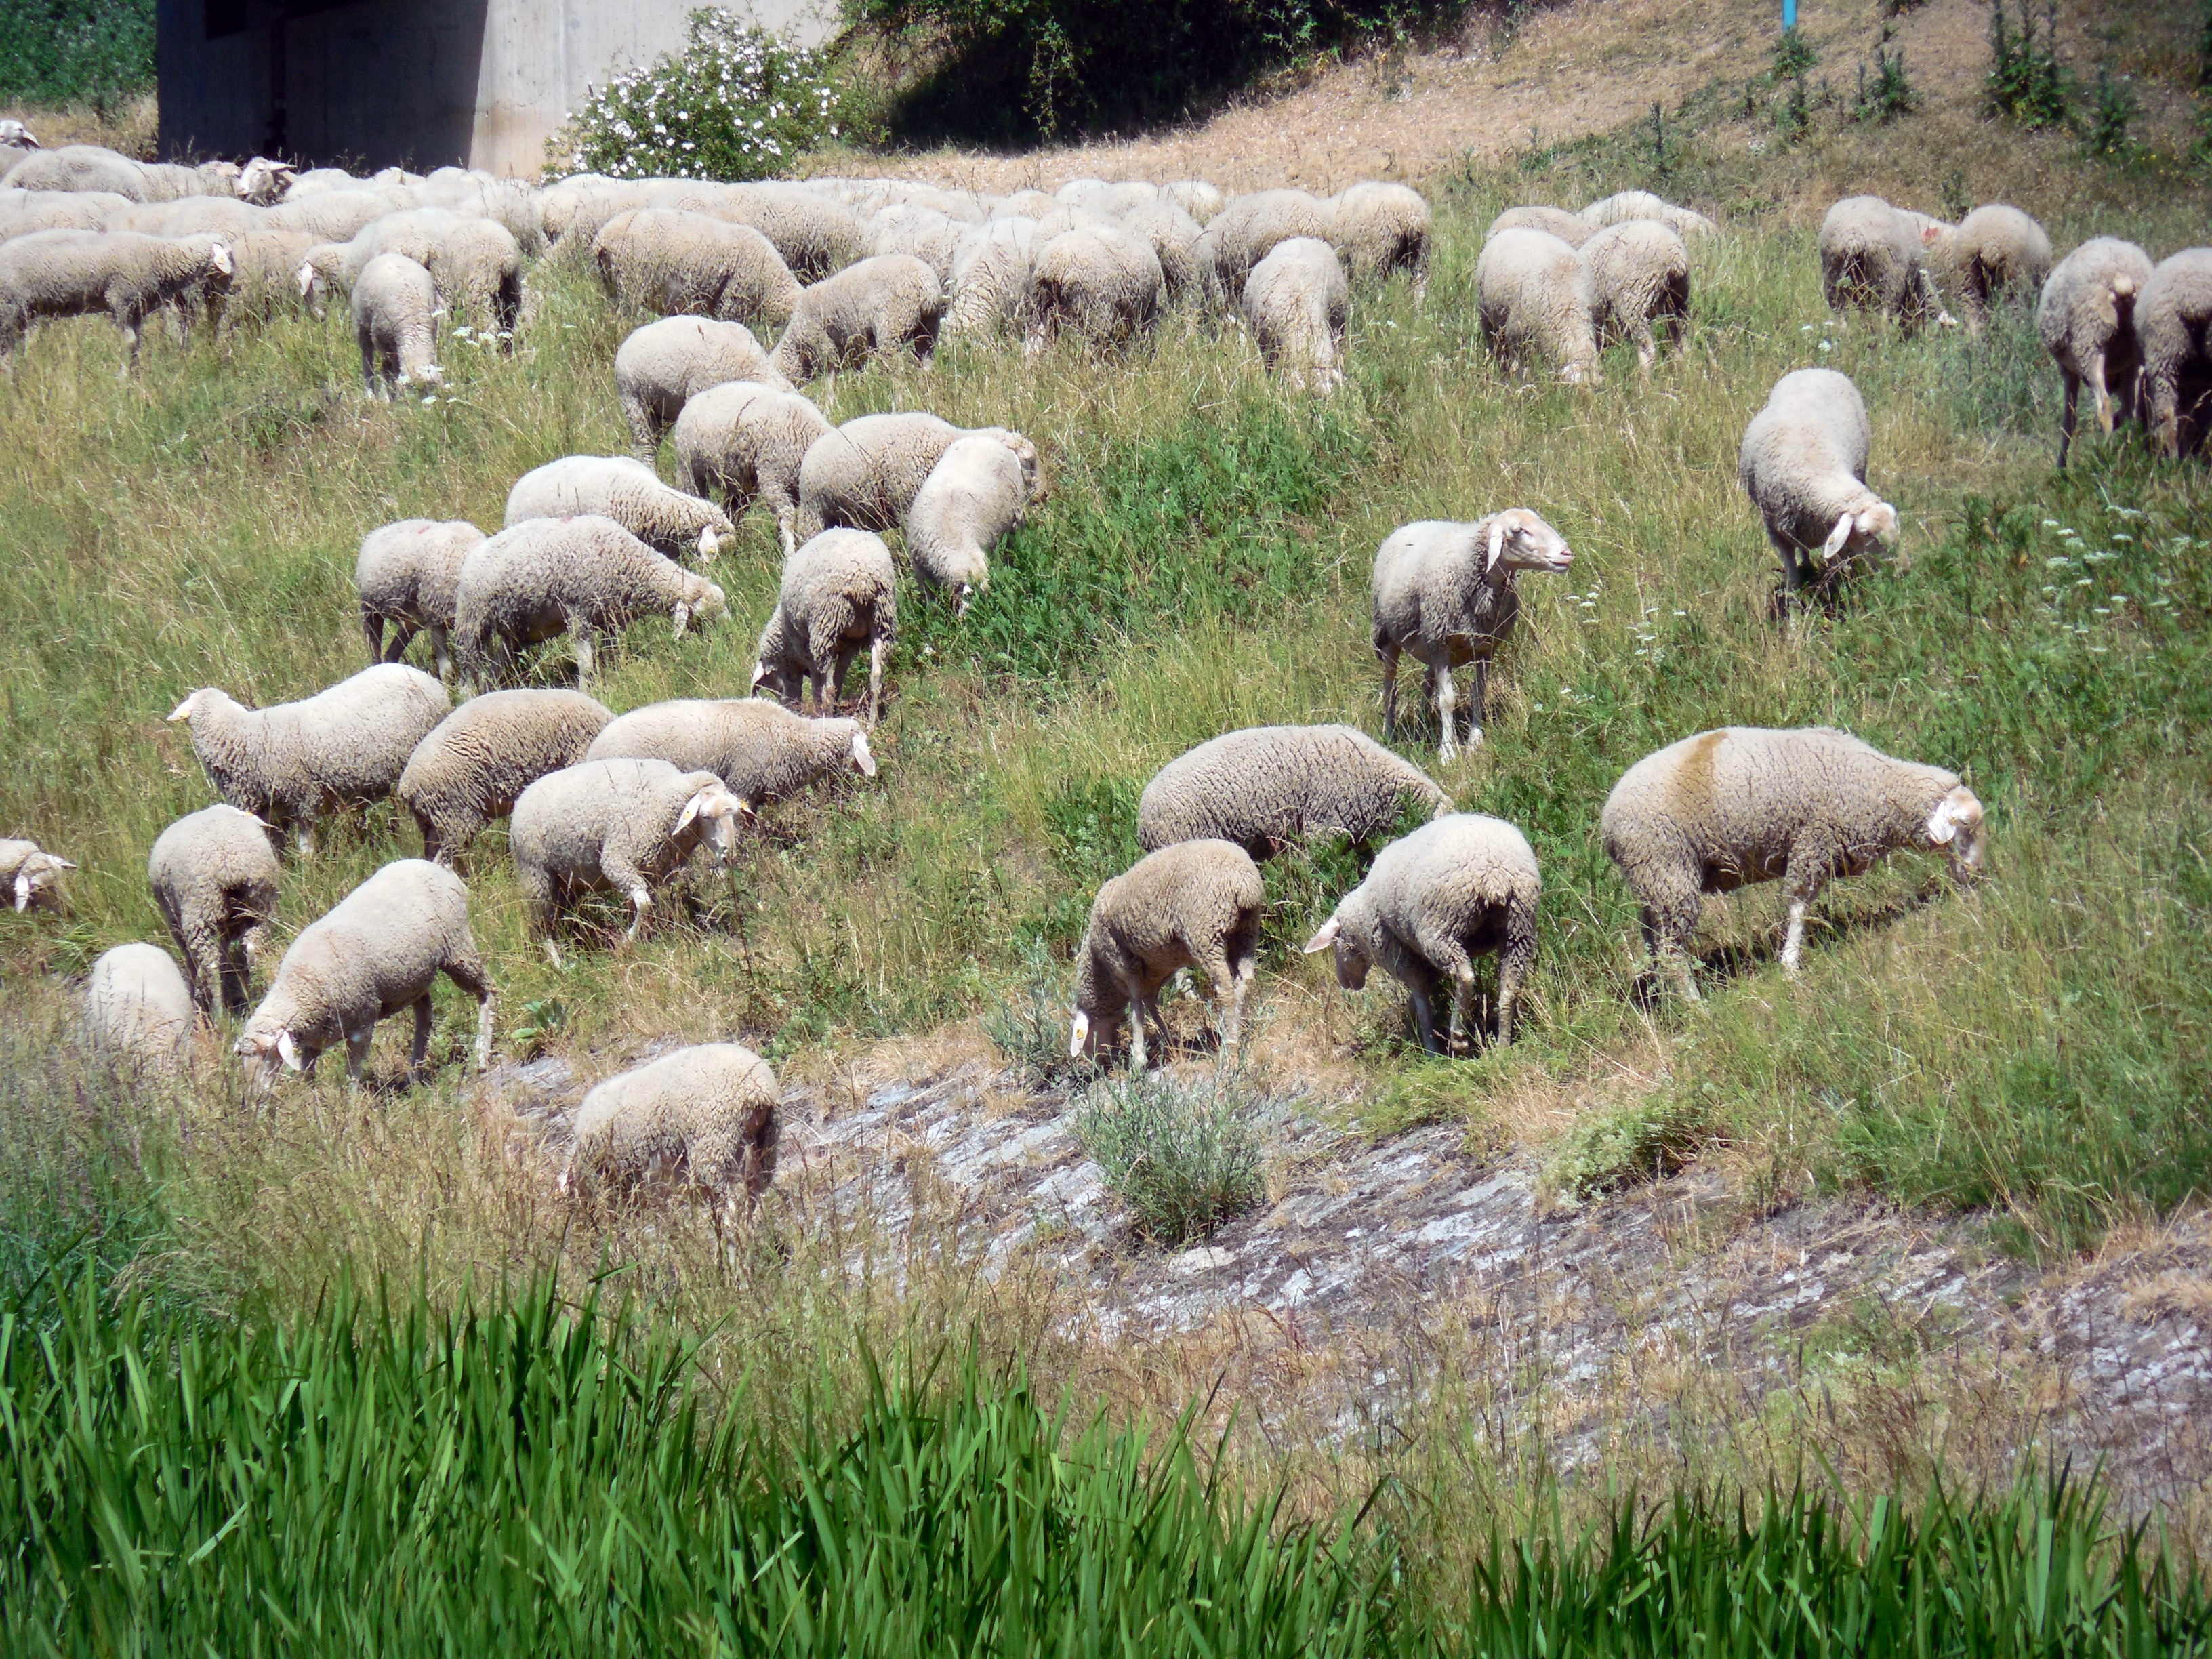
grass, field, meadow, flock, herd, pasture, grazing, sheep, mammal, agriculture, flock of sheep, animals, vertebrate, sheeps, sch fchen, herd animal, sheep's wool, herding, goatherd